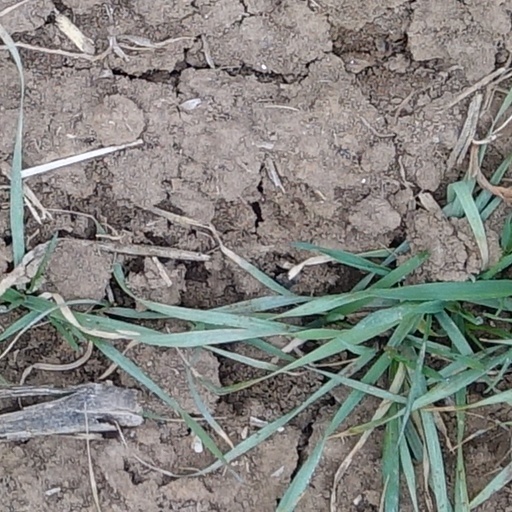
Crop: wheat